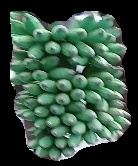
Variety: elakki-bale
Grade: grade1